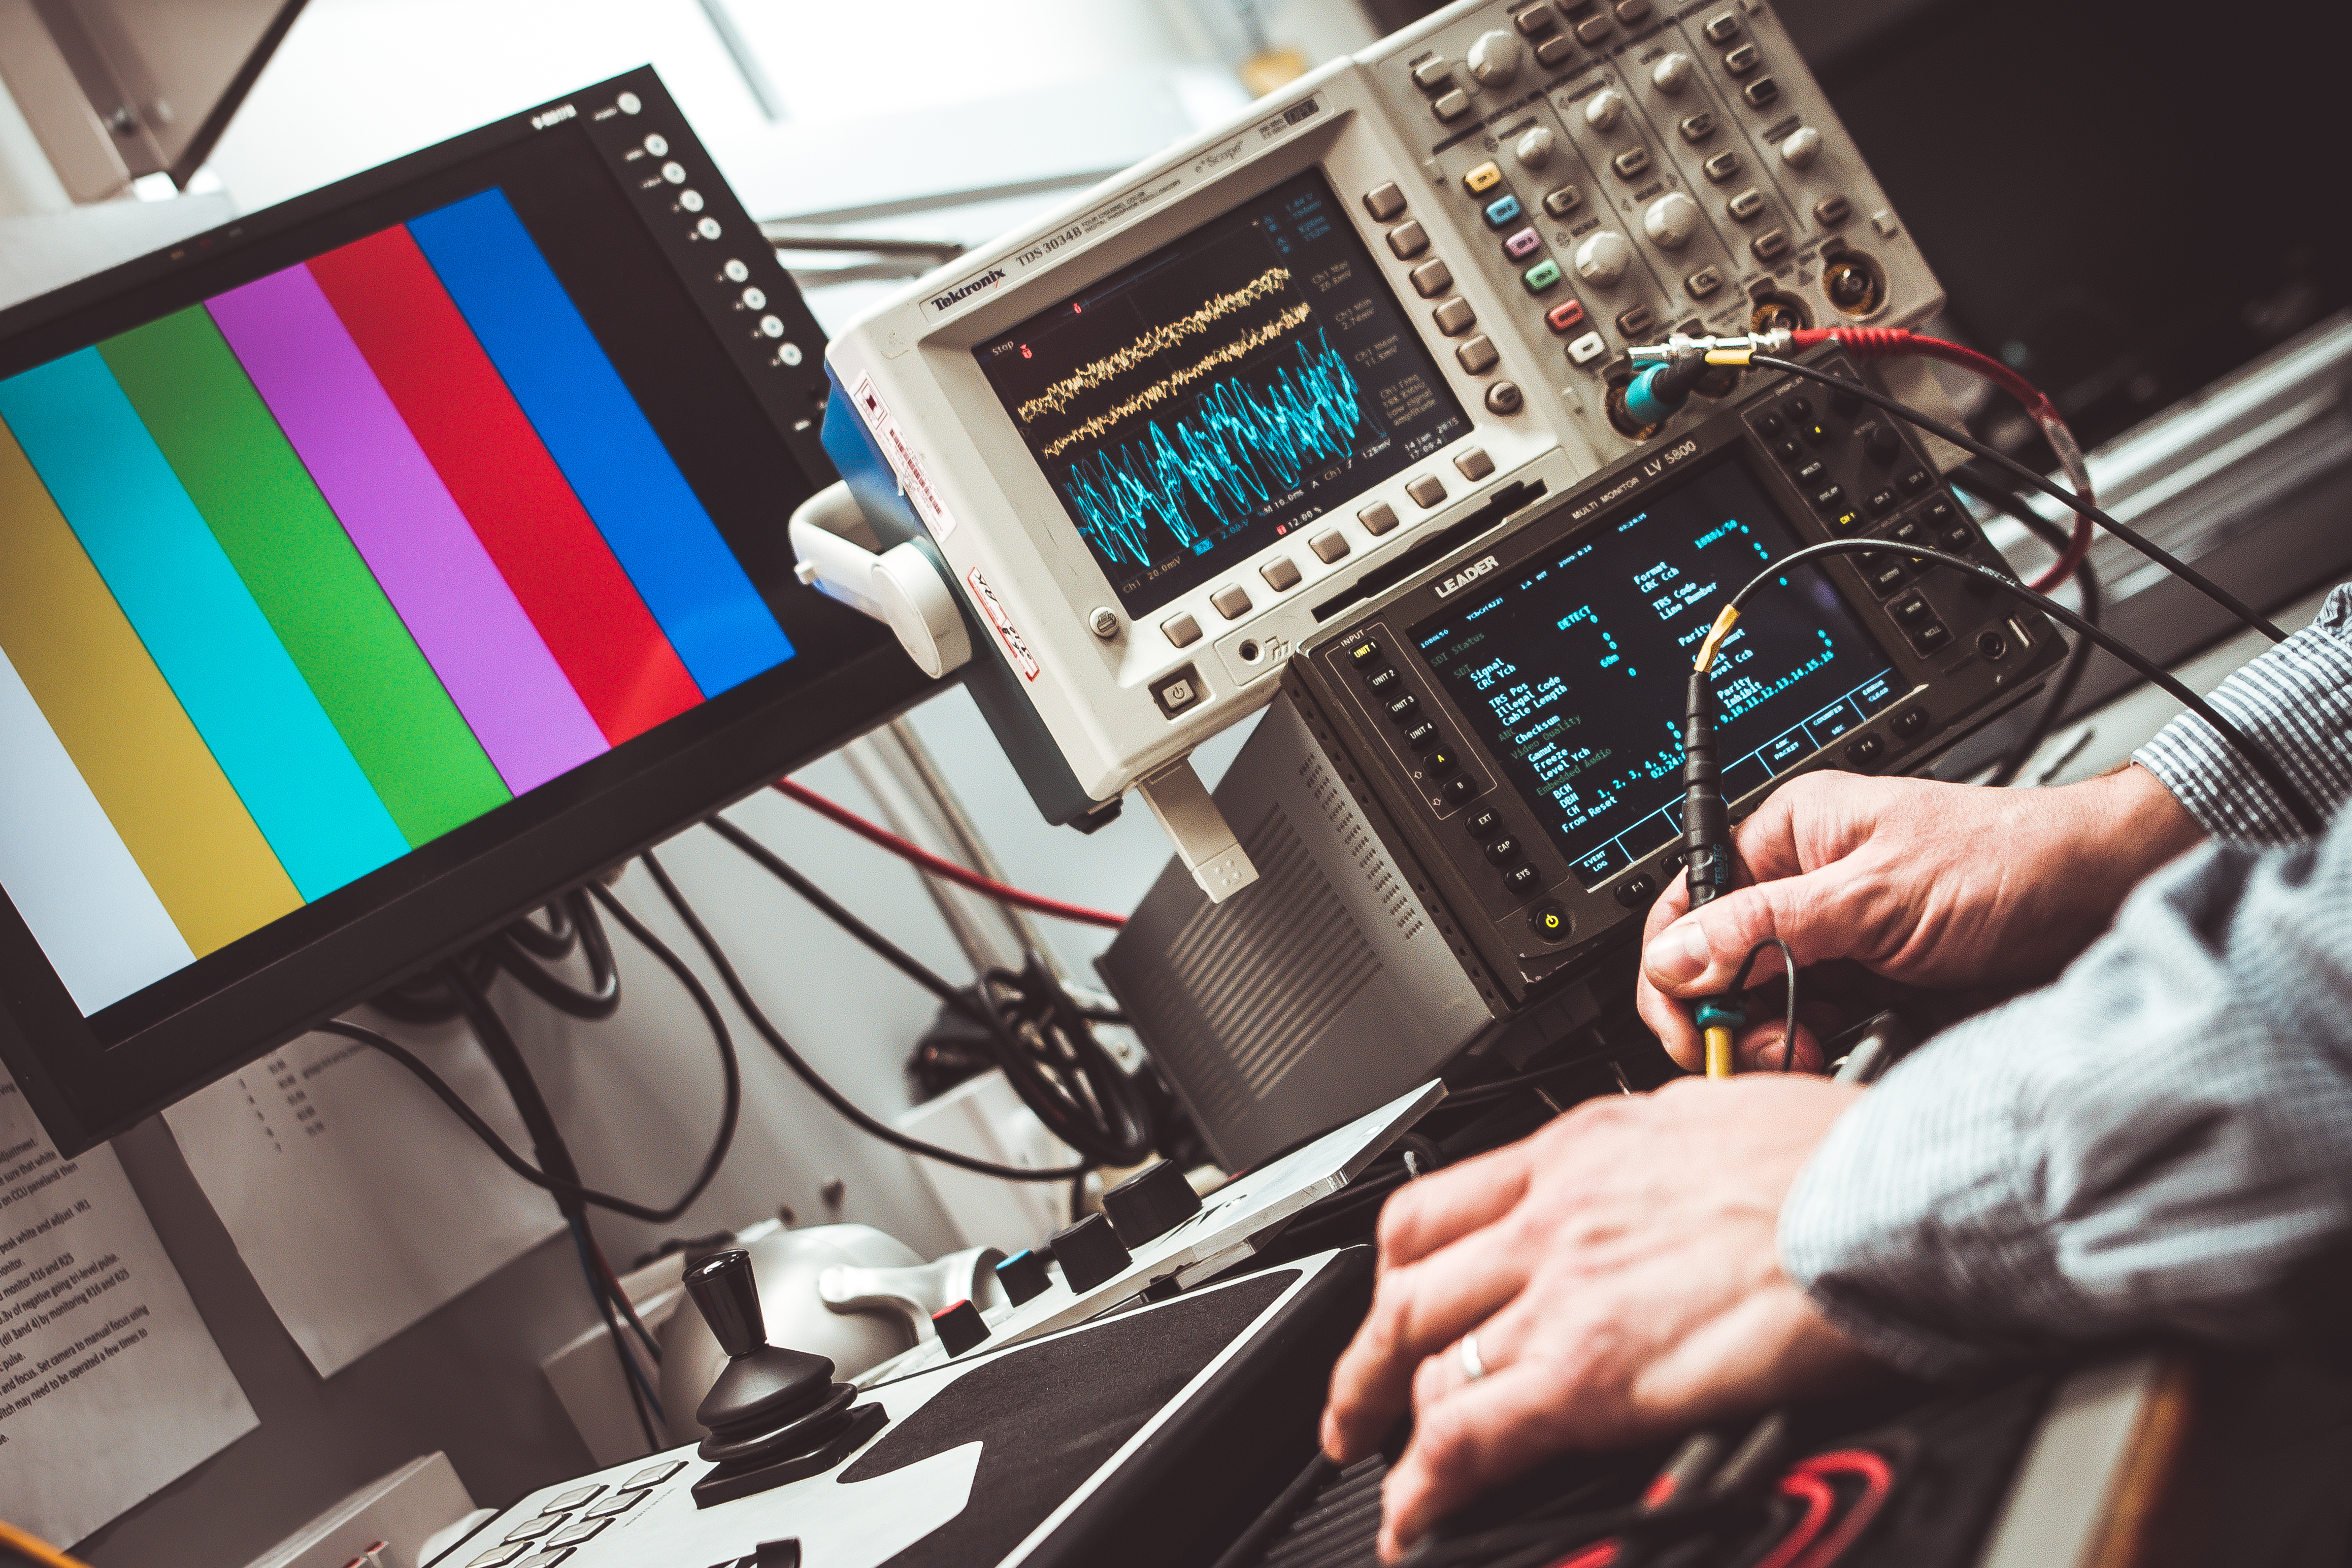
laptop, computer, screen, music, people, technology, internet, touch, equipment, color, telephone, industry, business, electronic, electronics, design, display, waveform, commerce, connection, wireless, data, editing, mechanical engineering, personal computer hardware, electronic instrument